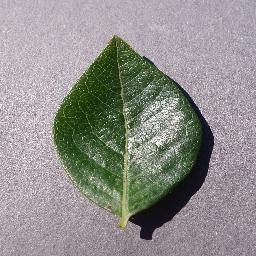
Label: Blueberry___healthy